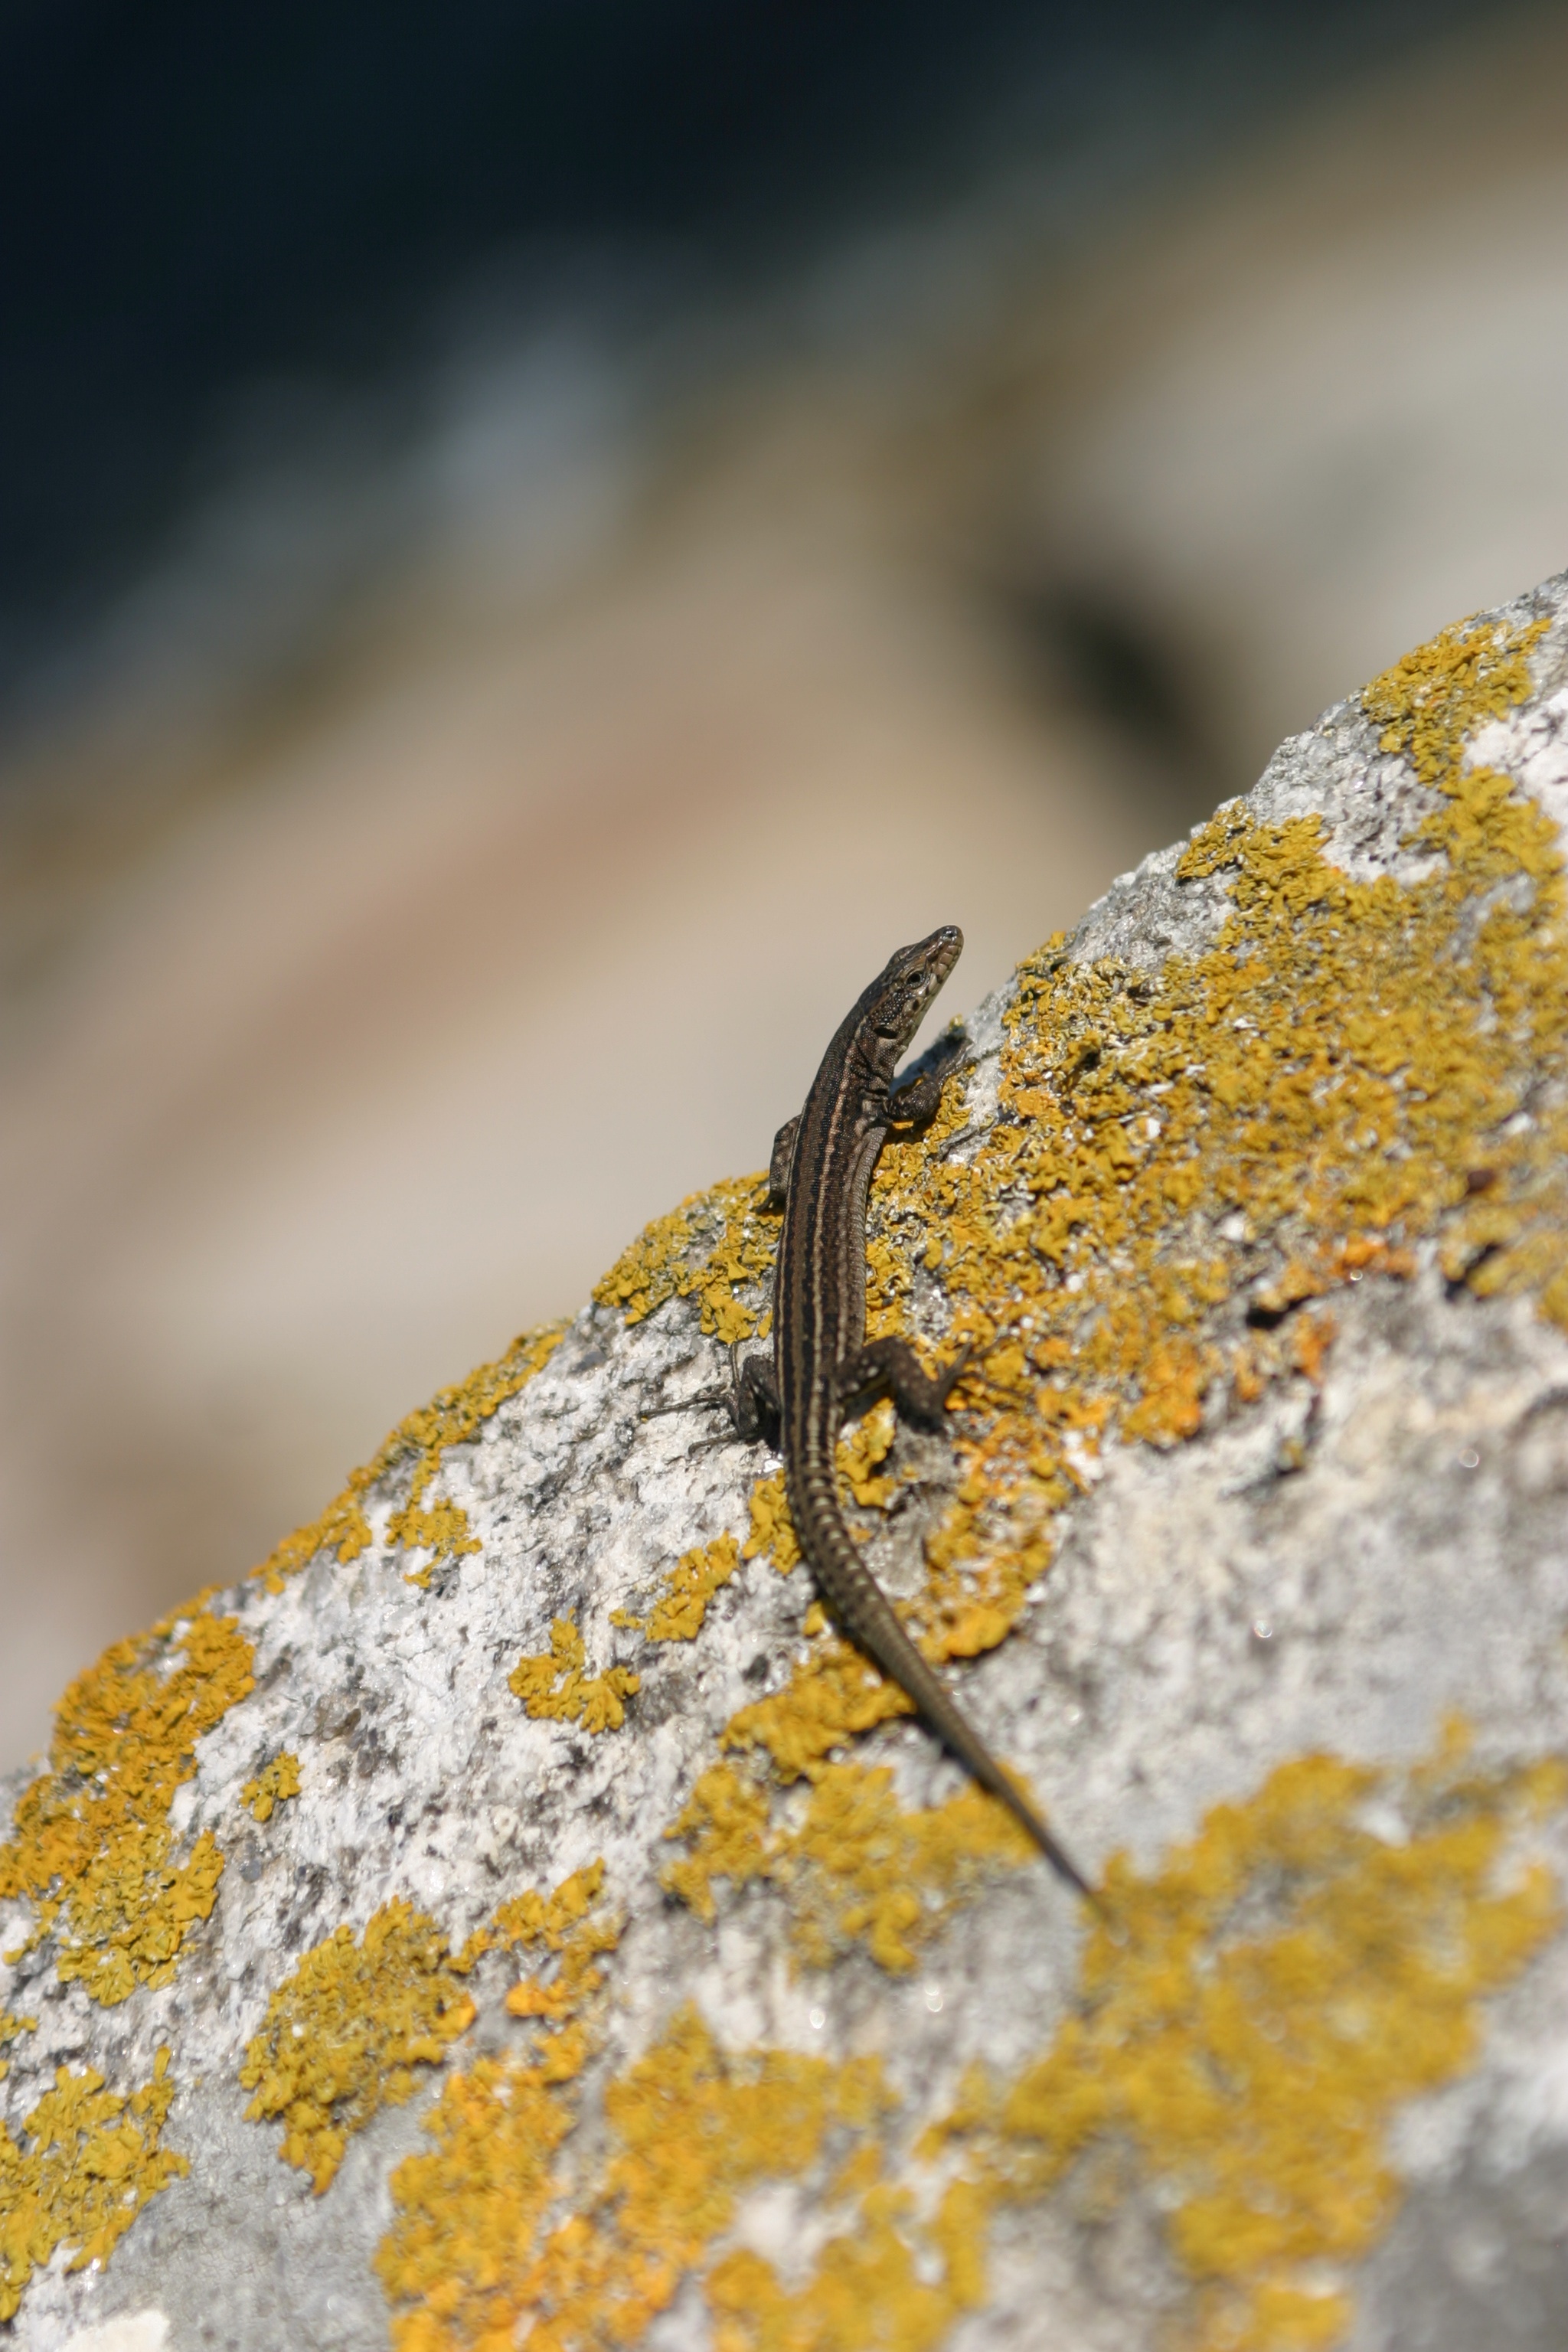
nature, photography, leaf, flower, wildlife, reptile, yellow, fauna, close up, macro photography, scaled reptile